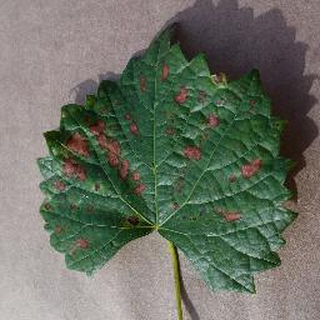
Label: grape_esca_black_measles